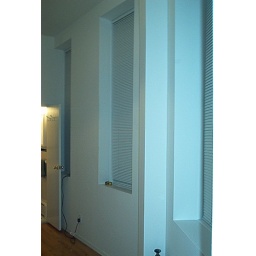
there's three windows in the bedroom